Philip Baxter

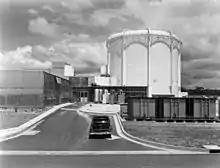
Nuclear reactor at Lucas Heights completed

On 19 August 1949, the Australian government created the Industrial Atomic Energy Policy Committee, chaired by Mark Oliphant and with Baxter as a member, to advise government on the development of nuclear power in Australia. On the committee's own recommendation, it was superseded by the Atomic Energy Policy Committee in April 1952. This in turn was replaced by the Australian Atomic Energy Commission (AAEC) in November. The AAEC was run by a three commissioners, with Jack Stevens as chairman, Baxter as vice-chairman and Hugh Murray from the Mount Lyell Mining and Railway Company as the third member.